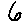
Label: 6